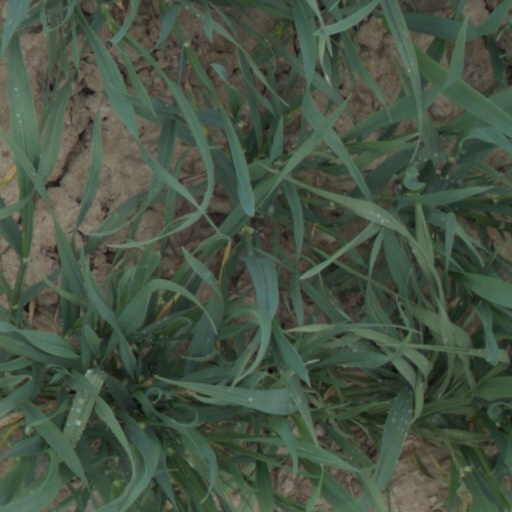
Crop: wheat